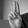
ASL letter: U